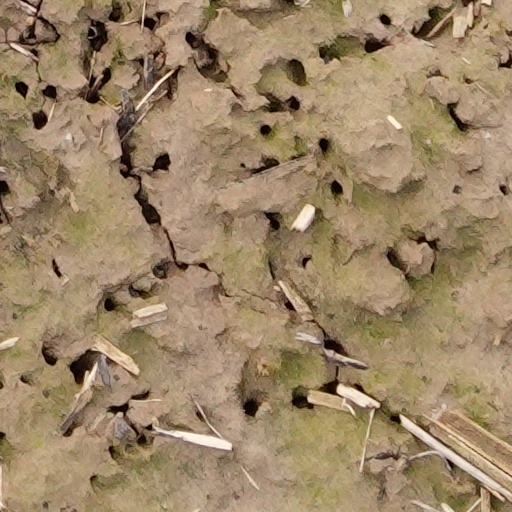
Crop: wheat